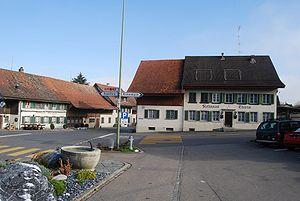
Altikon est une commune suisse du canton de Zurich.